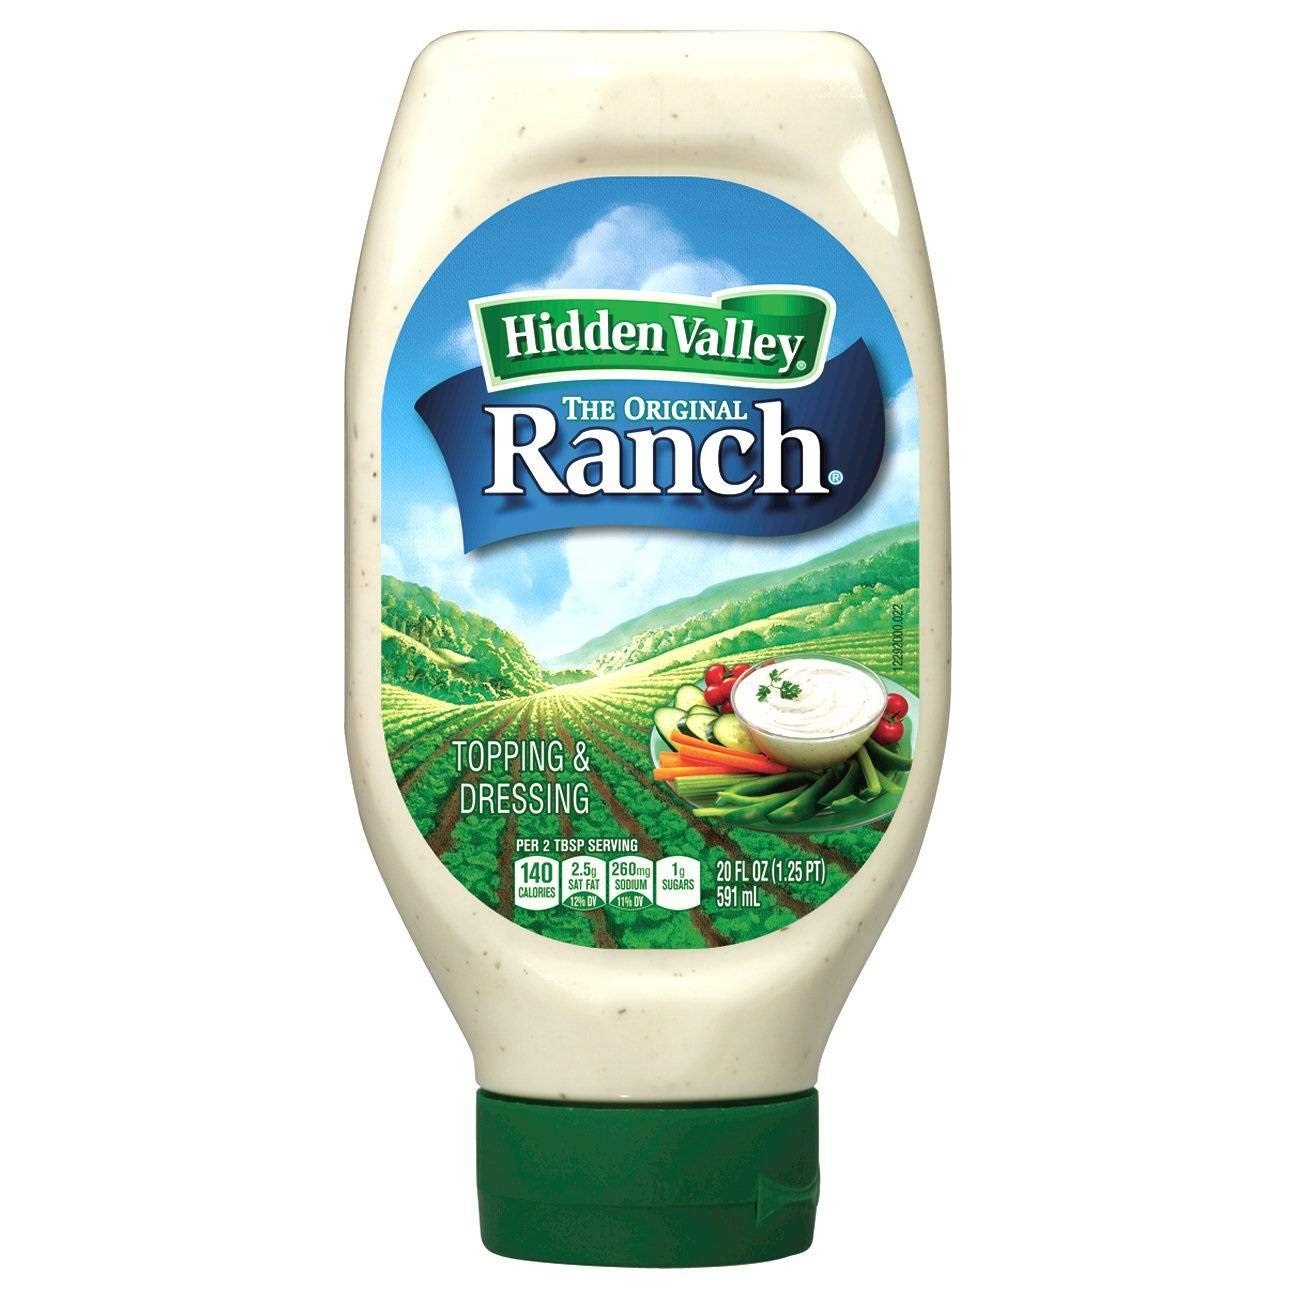
Item Name: Hidden Valley Ranch Squeeze Bottle - 6 Pack
Value: 120.0
Unit: Fl Oz

Price: 36.23